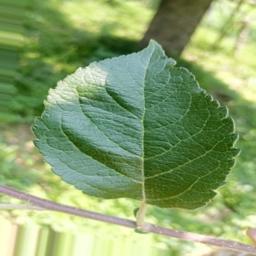
Label: Healthy